Brainerd Institute

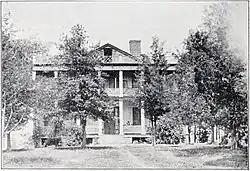
The school c. 1910

Brainerd Institute was a school for African Americans in Chester, South Carolina. It was founded by the Presbyterian Church and opened in 1868. Alumni include Vivian Ayers Allen and Daniel Jackson Sanders. Originally an elementary school it served 10 grades by 1913. It expanded to include Brainerd Junior College, a teacher training program, in 1934. It closed in 1939 as competition from public schools increased.